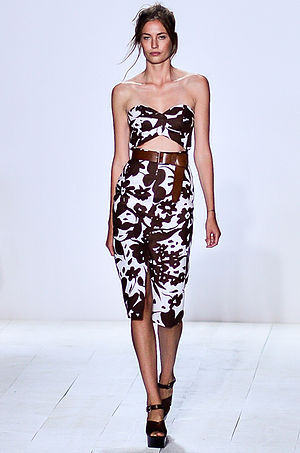
Nadja Bender
Nadja Bender er en dansk fotomodel.